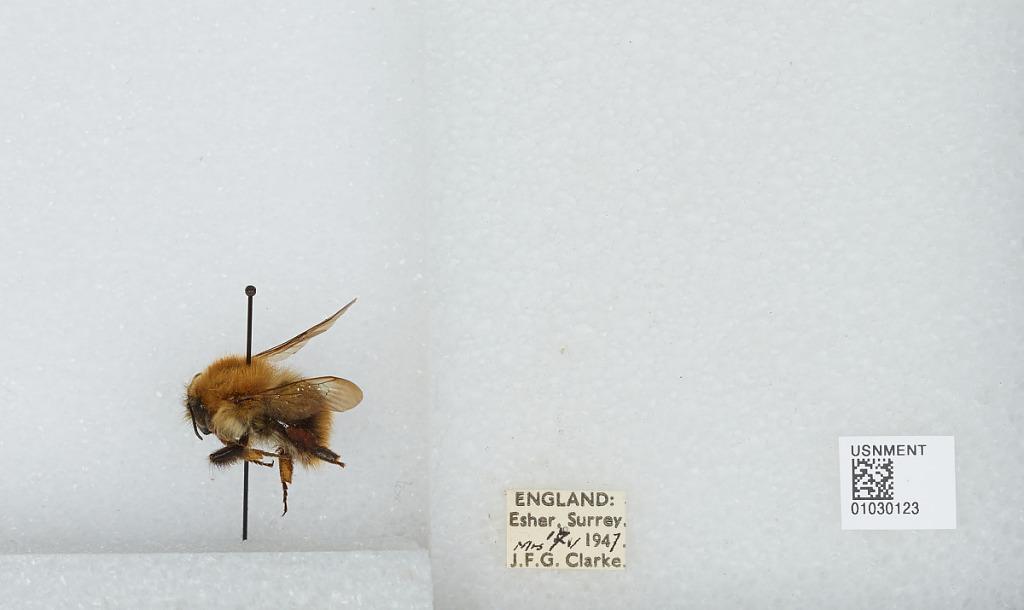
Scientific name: Bombus (Thoracobombus) pascuorum (Scopoli)
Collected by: J. Clarke
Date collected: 1947-5-17
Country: United Kingdom
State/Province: England
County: Surrey
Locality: Esher
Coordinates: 51.3691, -0.365